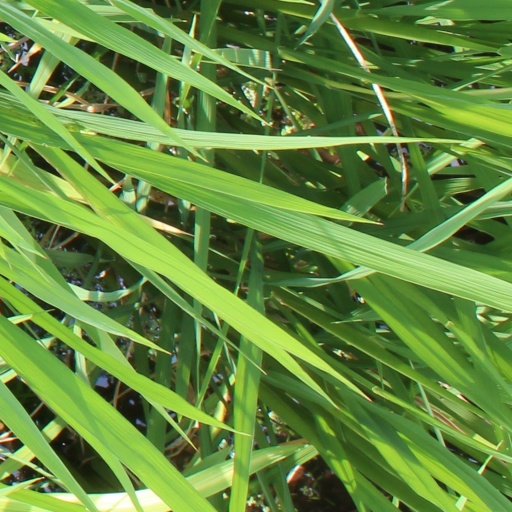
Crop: rice